2021 Emperor's Cup

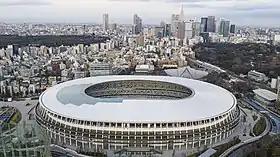

The 2021 Emperor's Cup (Emperor's Cup JFA 101st Japan Football Championship (Japanese: 天皇杯 JFA 第101回全日本サッカー選手権大会)) was the 101st annual Japanese national football cup tournament, which began on 22 May 2021 and ended with the final on 19 December that year.